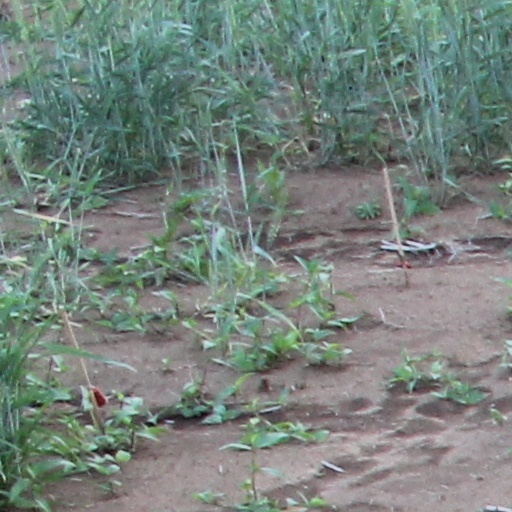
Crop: wheat